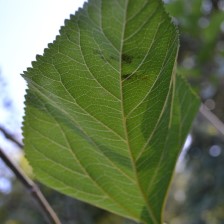
Variety: ChiangMaiBuriram60